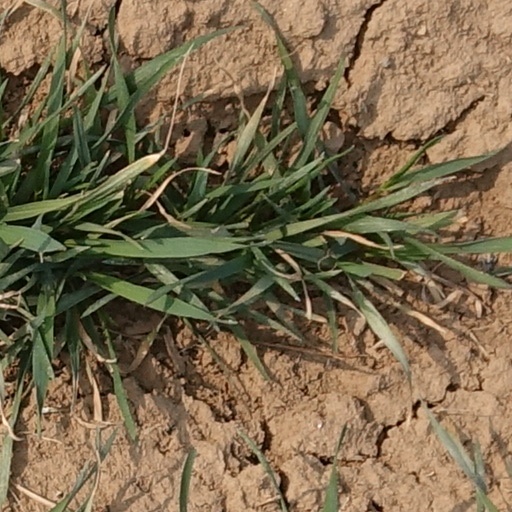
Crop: wheat